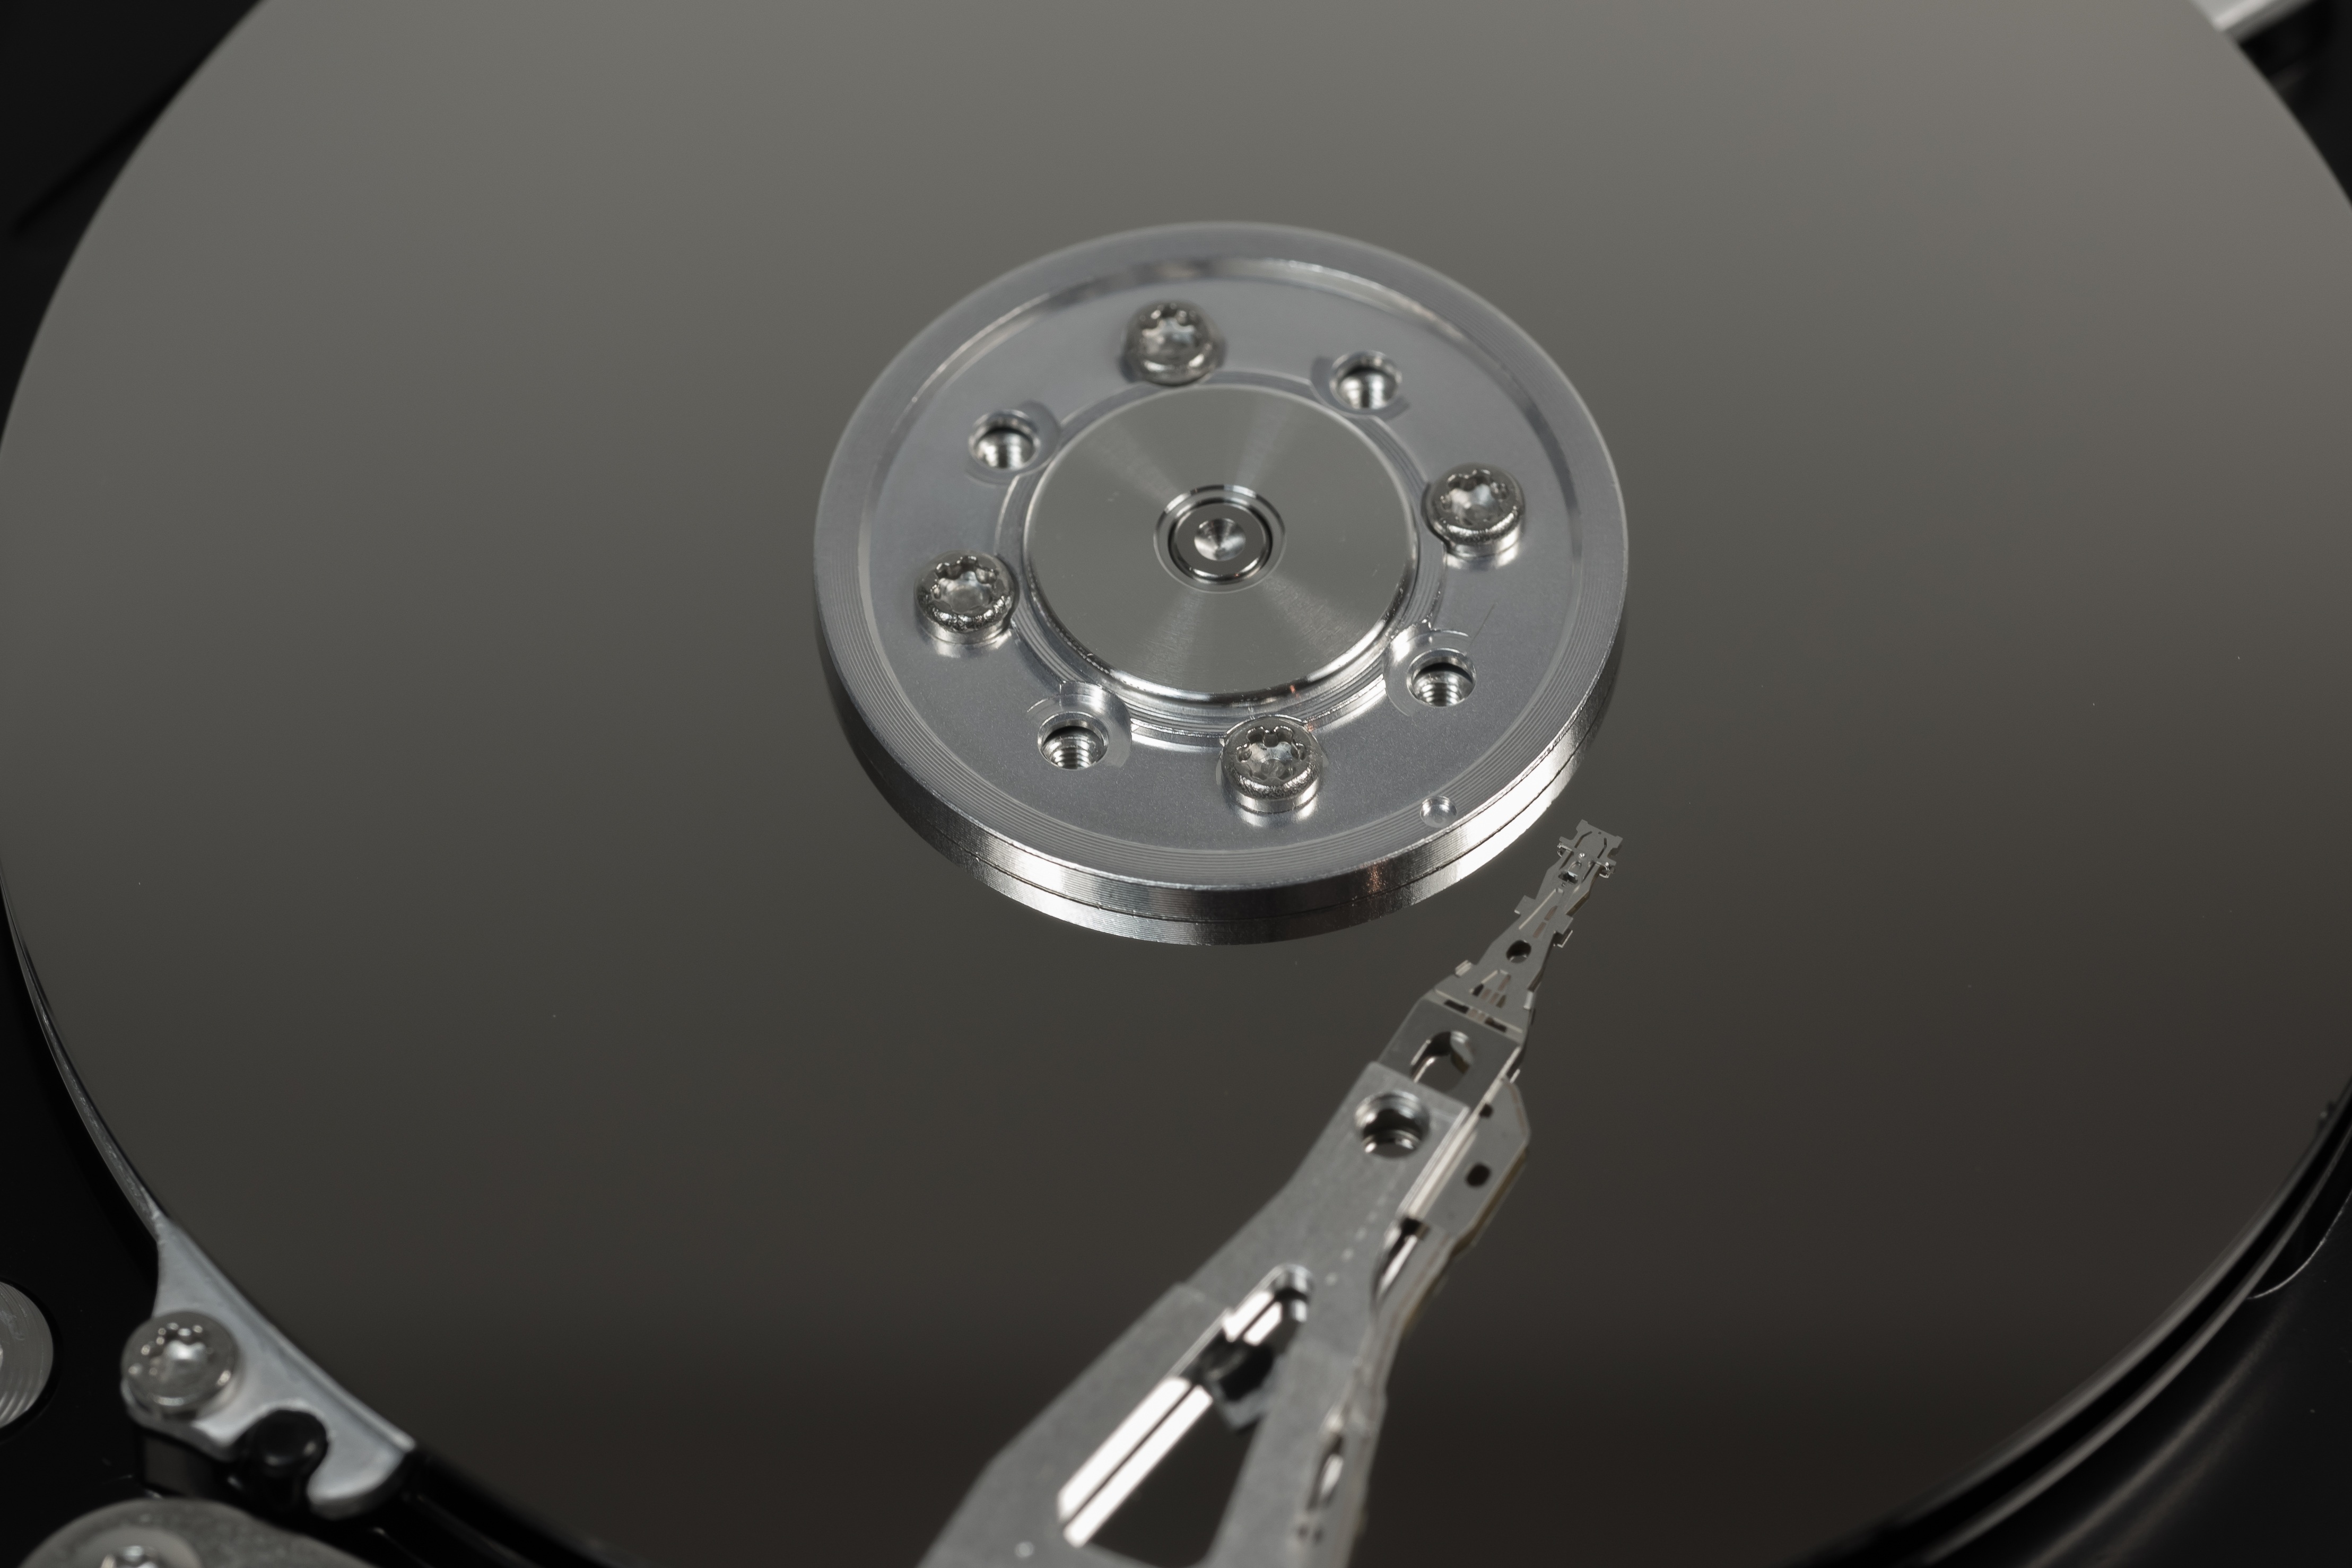
computer, board, technology, wheel, macro, steering wheel, stylus, rim, digital, hardware, detail, it, disk, data, chip, component, data store, motherboard, hard drive, hdd, data processing, cut out, edp, read heads, inner workings, hard disk drive, memory chip, sata, magnetic data storage, magnetic heads, print heads